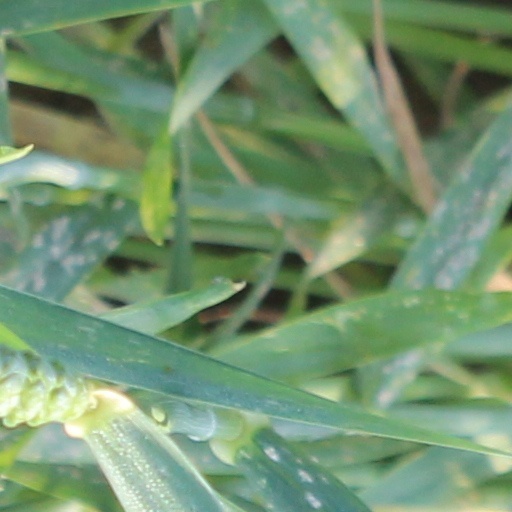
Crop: wheat